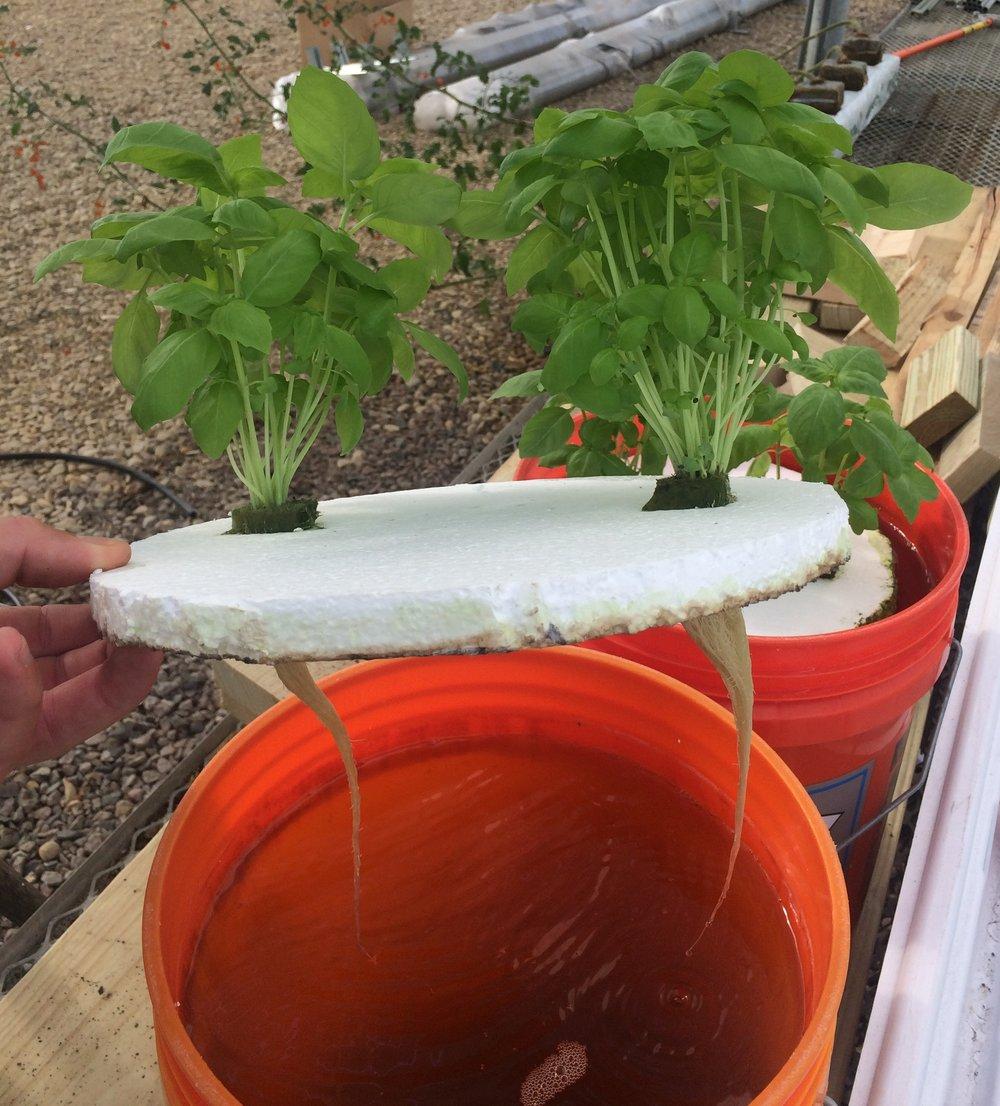
Ulimaji wa mboga za majani ambazo zinastawi kutoka katika matundu ya madogo ya mfuniko, ambao kwa chini una mizizi inayodumbukizwa katika ndoo yenye maji yaliyo na dawa pamoja na virutubisho muhimu vinavyosaidia mboga hizo kukua.